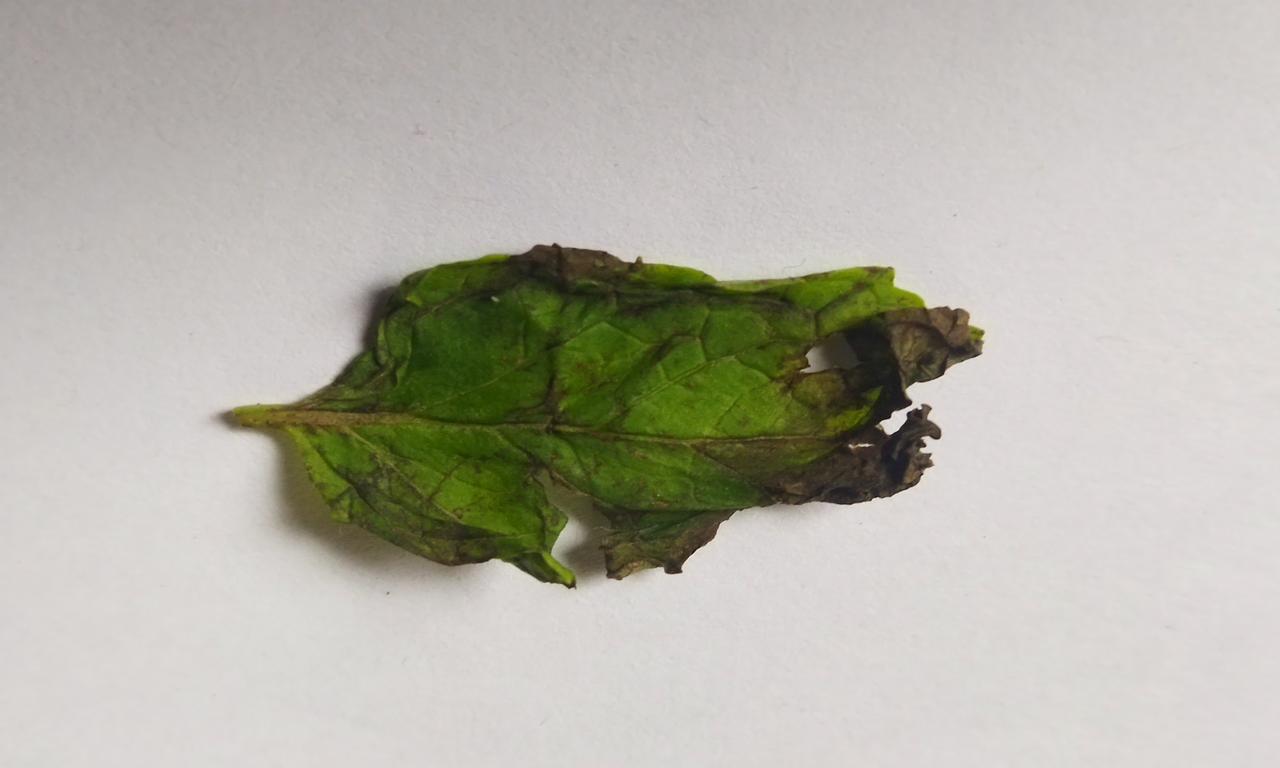
Label: Spoiled